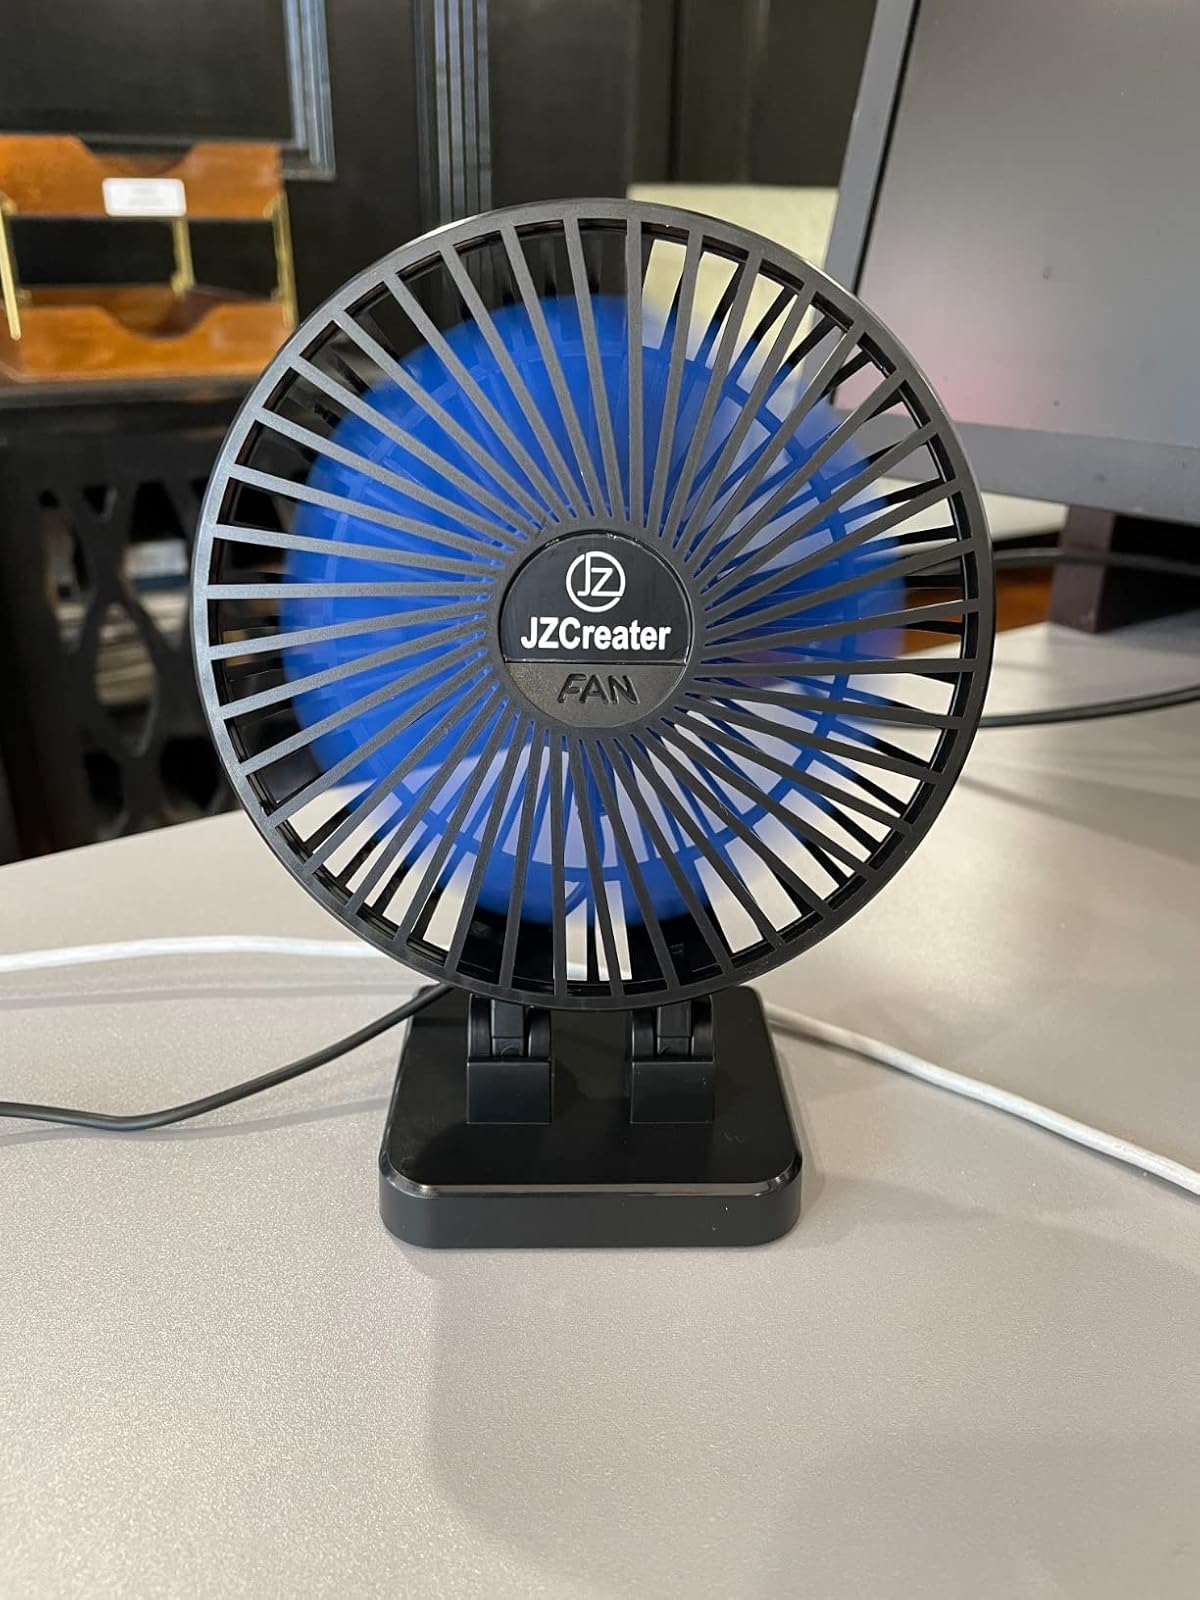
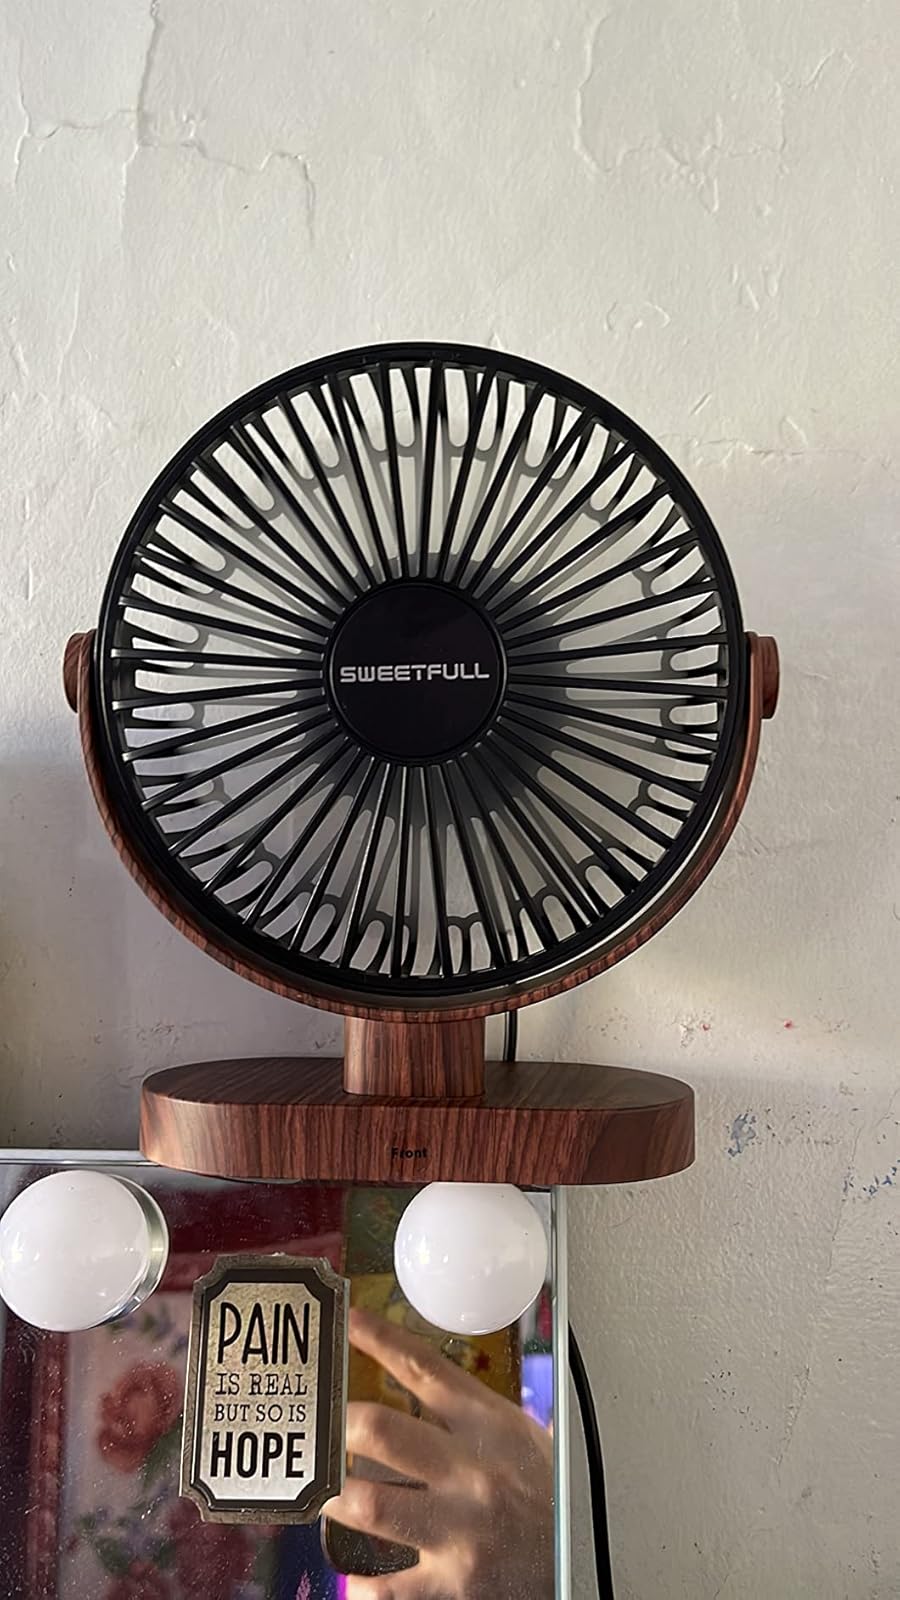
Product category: fan
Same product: no